William Zeckendorf

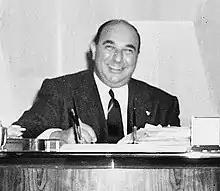
Zeckendorf in New York, 1952

William Zeckendorf Sr. (June 30, 1905 – September 30, 1976) was a prominent American real estate developer. Through his development company Webb and Knapp — for which he began working in 1938 and which he purchased in 1949 — he developed a significant portion of the New York City urban landscape. Architects I. M. Pei and Le Corbusier designed structures for Zeckendorf's development projects.